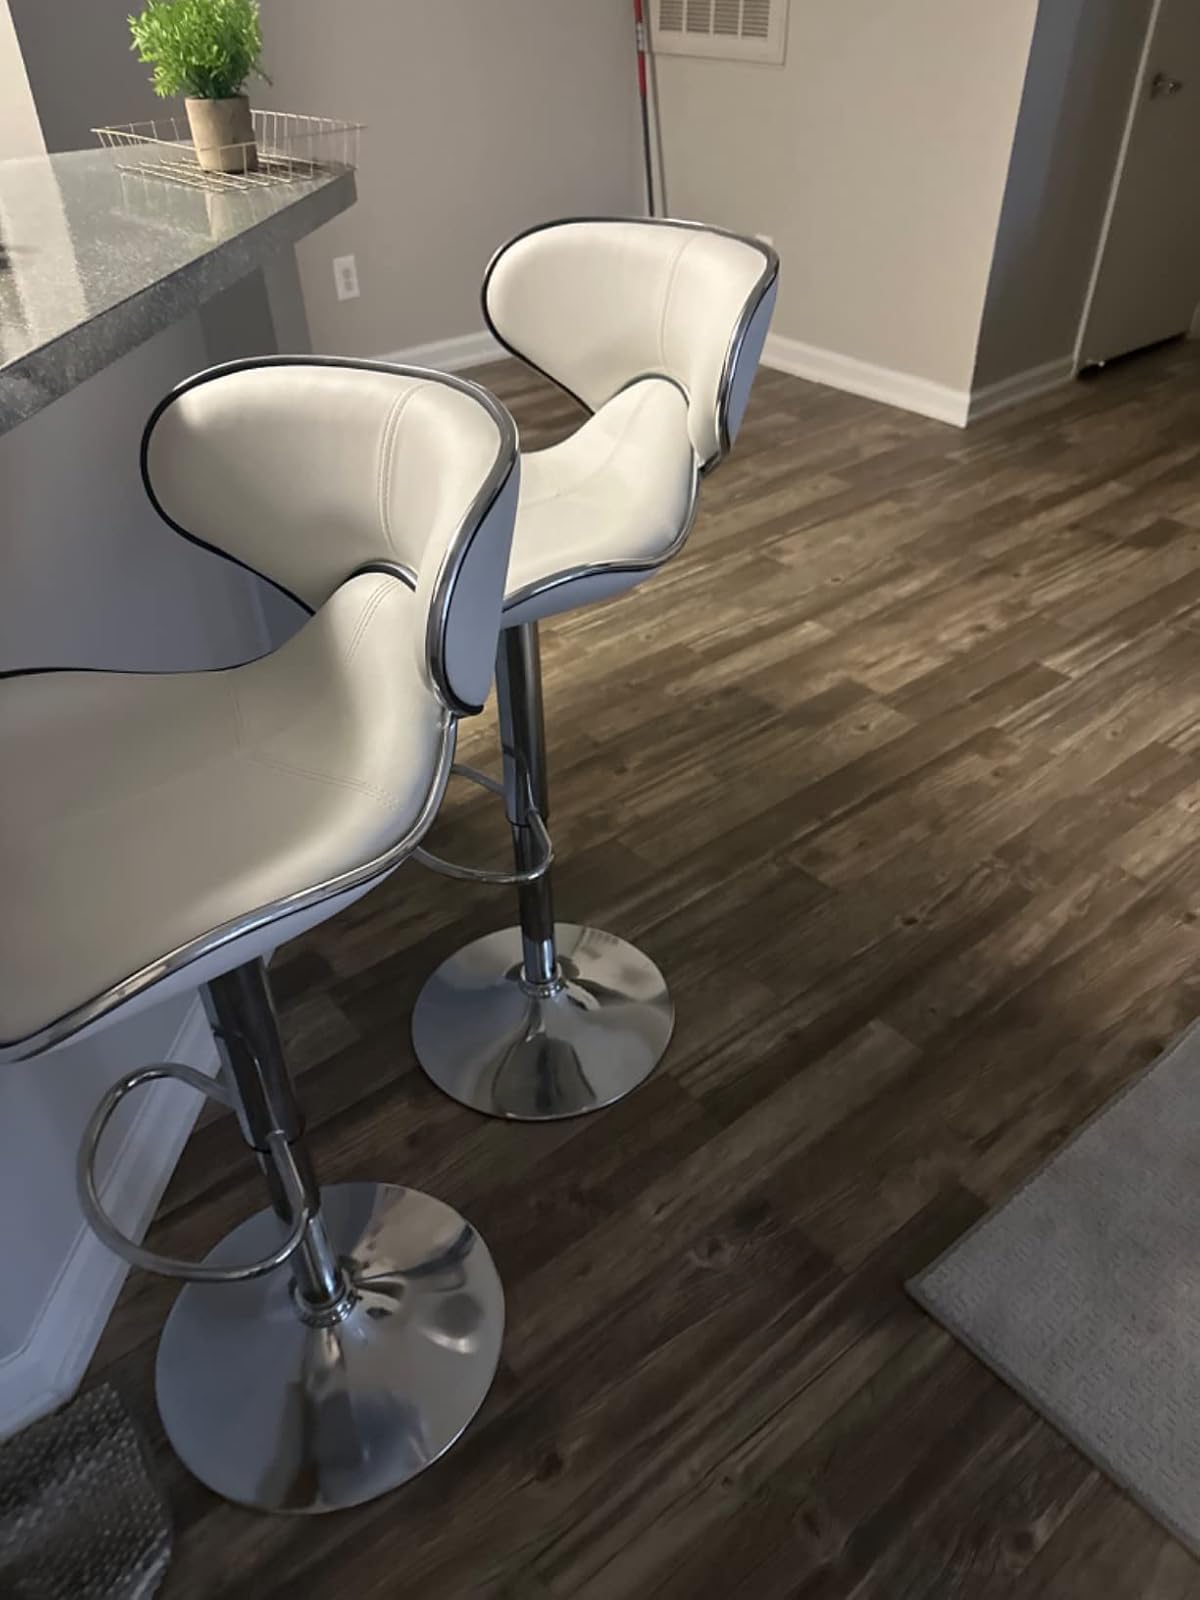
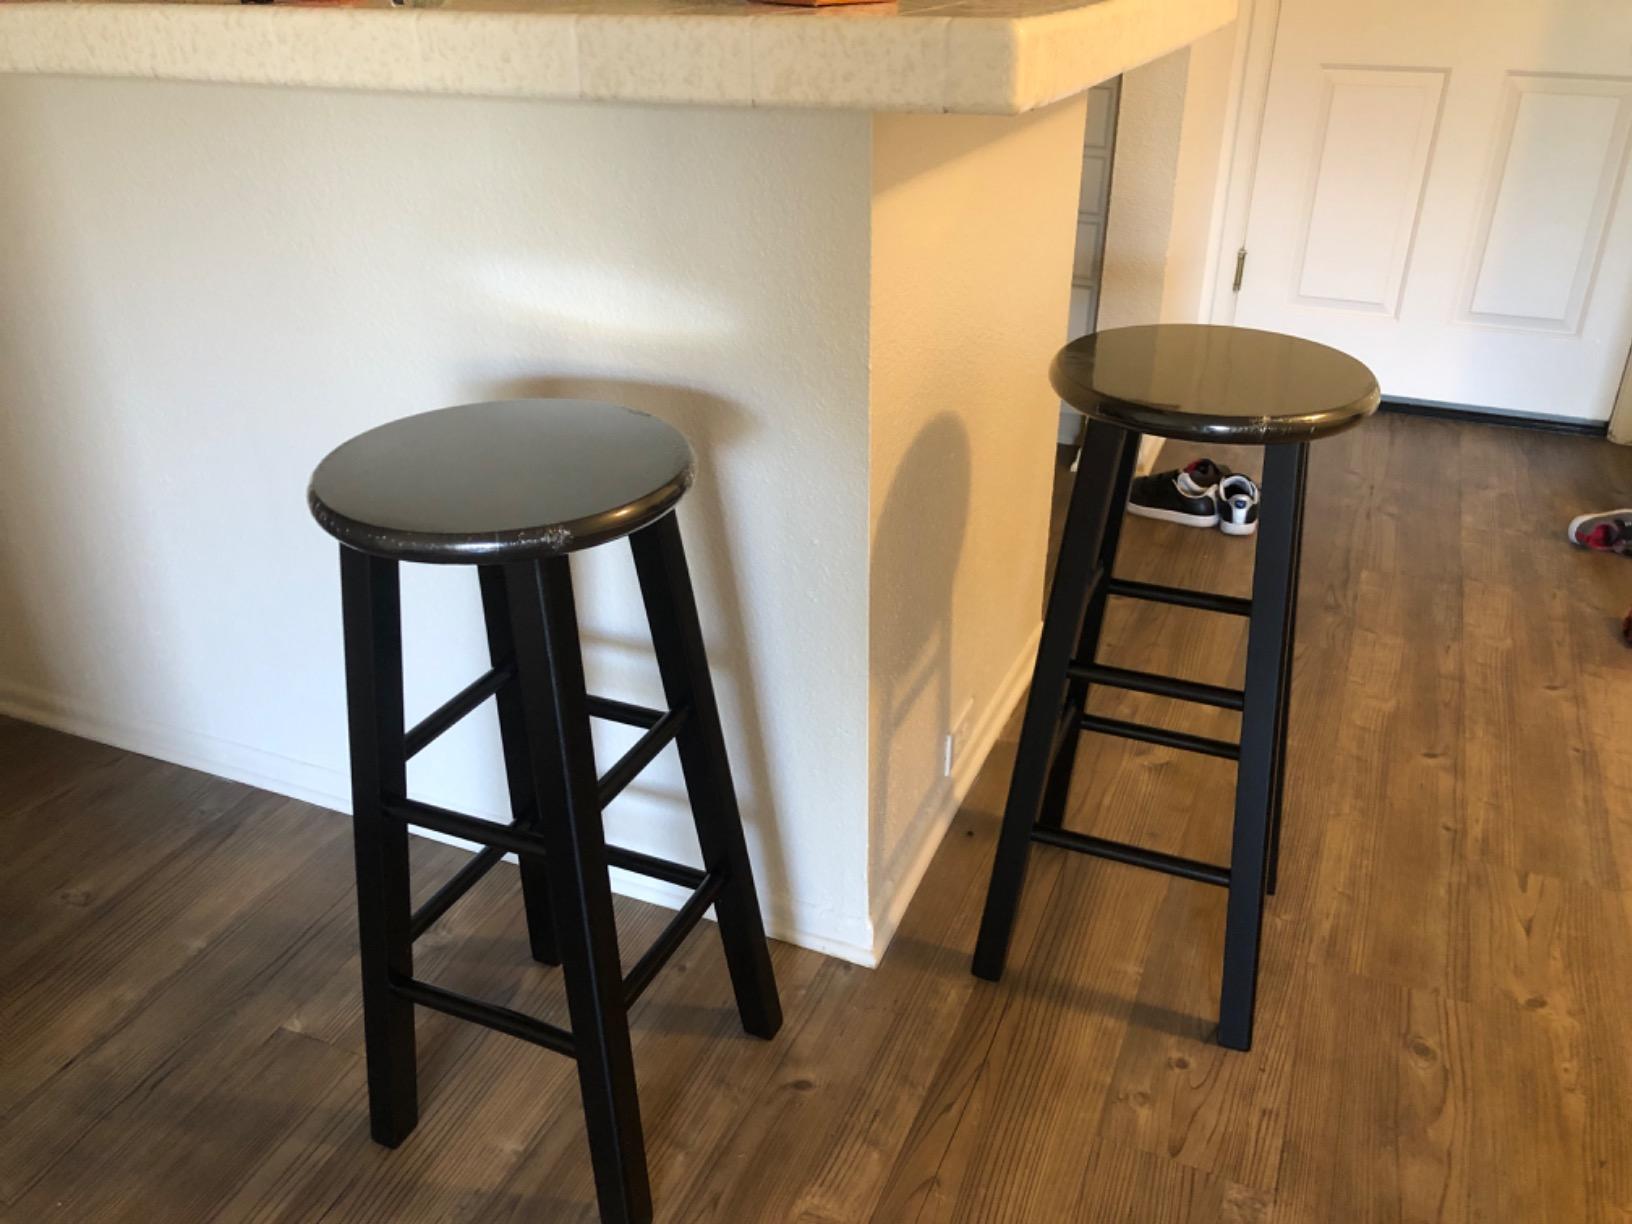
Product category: stool
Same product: no